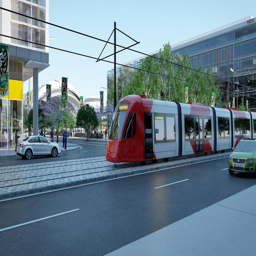
an artist 's impression of a tram travelling through tourist attraction .